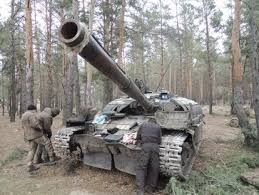
Label: T-64